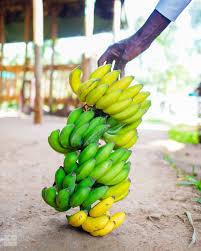
Ndizi hili limeanza kuiva. Ingine ni za kula lakini zingine bado ni manjano. Inaweza ngojea kwa muda kidogo ili zote ziweze kukuwa tayari.